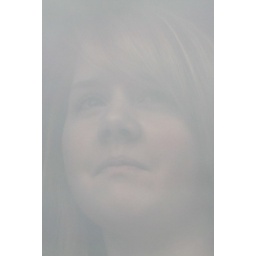
opening the patio door for me...A grey sky reflected in the glass